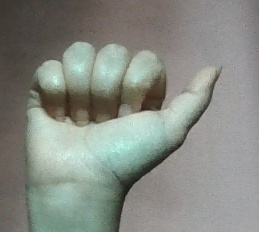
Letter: dhad